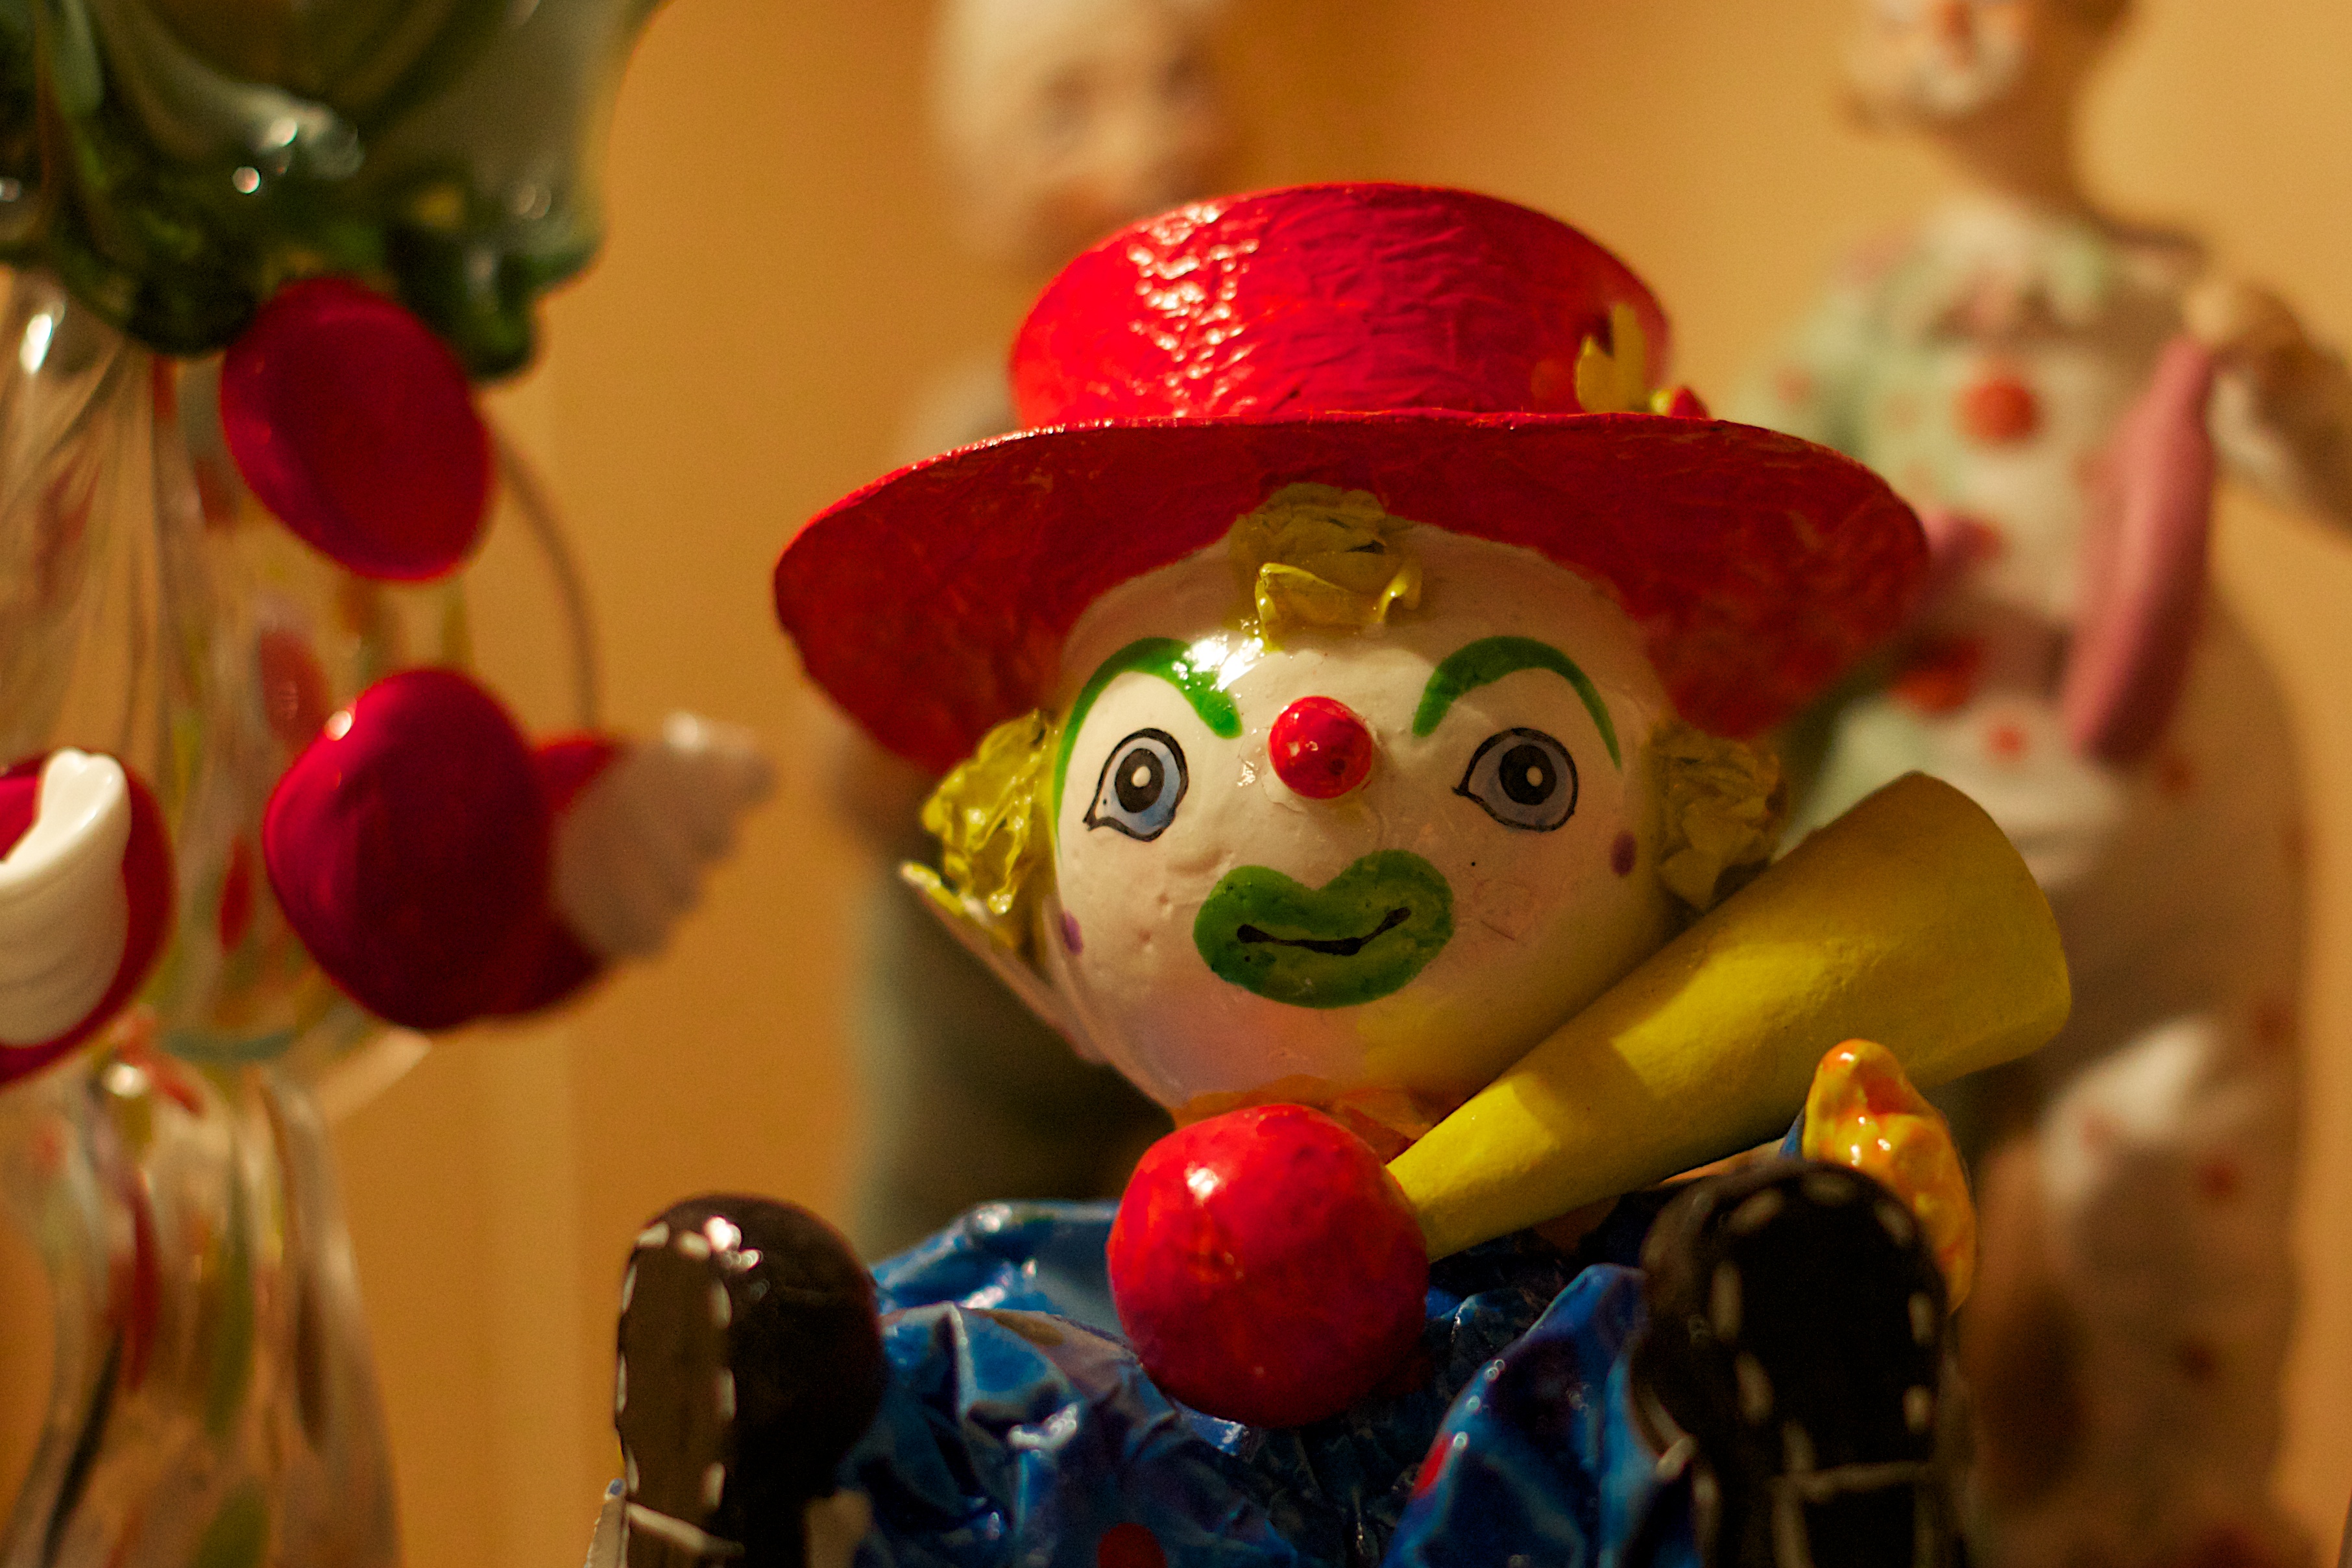
flower, red, color, christmas, toy, clown, odyssey, scaryclowns, sweetness